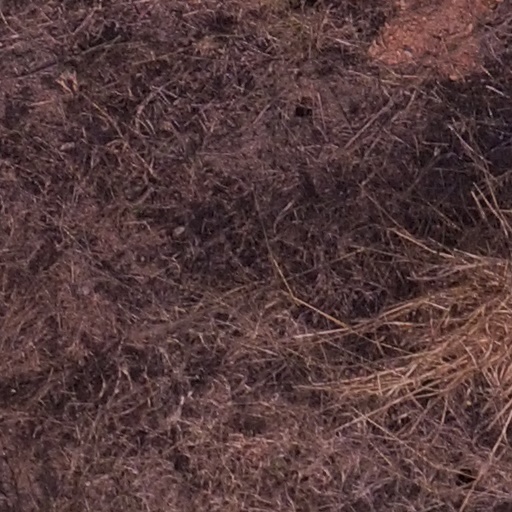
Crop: maize; corn